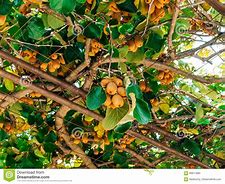
Label: Kiwi